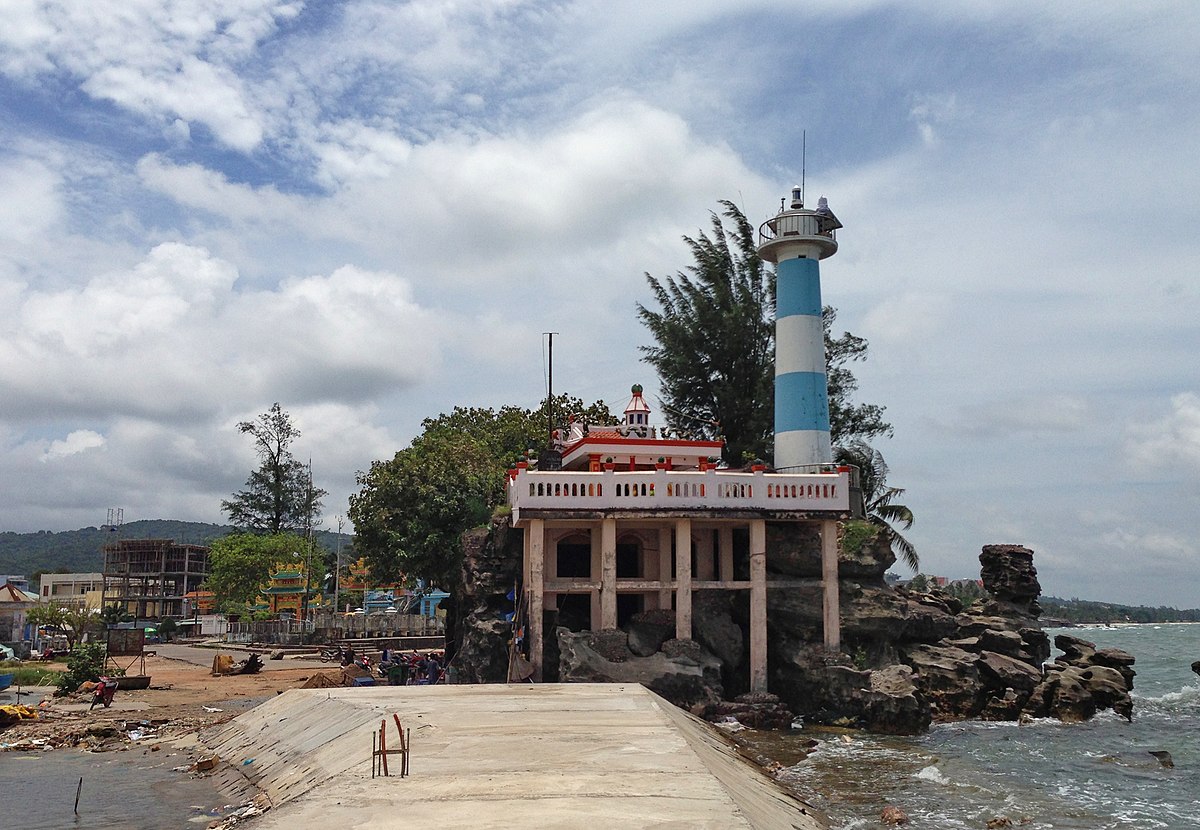
user: text: Ngọn hải đăng sọc xanh trắng và ngôi đền nằm trên ghềnh đá trong ảnh có tên là gì?
assistant: text: Đó là Hải đăng Dinh Cậu và Đền Dinh Cậu.

user: text: Đền Dinh Cậu có ý nghĩa văn hóa và tâm linh như thế nào đối với cộng đồng ngư dân địa phương?
assistant: text: Đền là nơi thờ Bà Chúa Xứ và các vị thần biển, được ngư dân xem là nơi linh thiêng để cầu bình an, may mắn trước mỗi chuyến ra khơi.

user: text: Ngọn hải đăng và Đền Dinh Cậu được xây dựng trên loại địa hình nào, và mối quan hệ giữa chúng cùng với hoạt động đánh bắt cá của người dân địa phương là gì?
assistant: text: Chúng được xây dựng trên một ghềnh đá tự nhiên nhô ra biển. Ngọn hải đăng có chức năng dẫn đường, còn Đền Dinh Cậu là nơi tâm linh để ngư dân cầu mong chuyến đi biển thuận lợi và an toàn, tạo nên một hệ thống hỗ trợ cả về vật chất và tinh thần cho người đi biển.